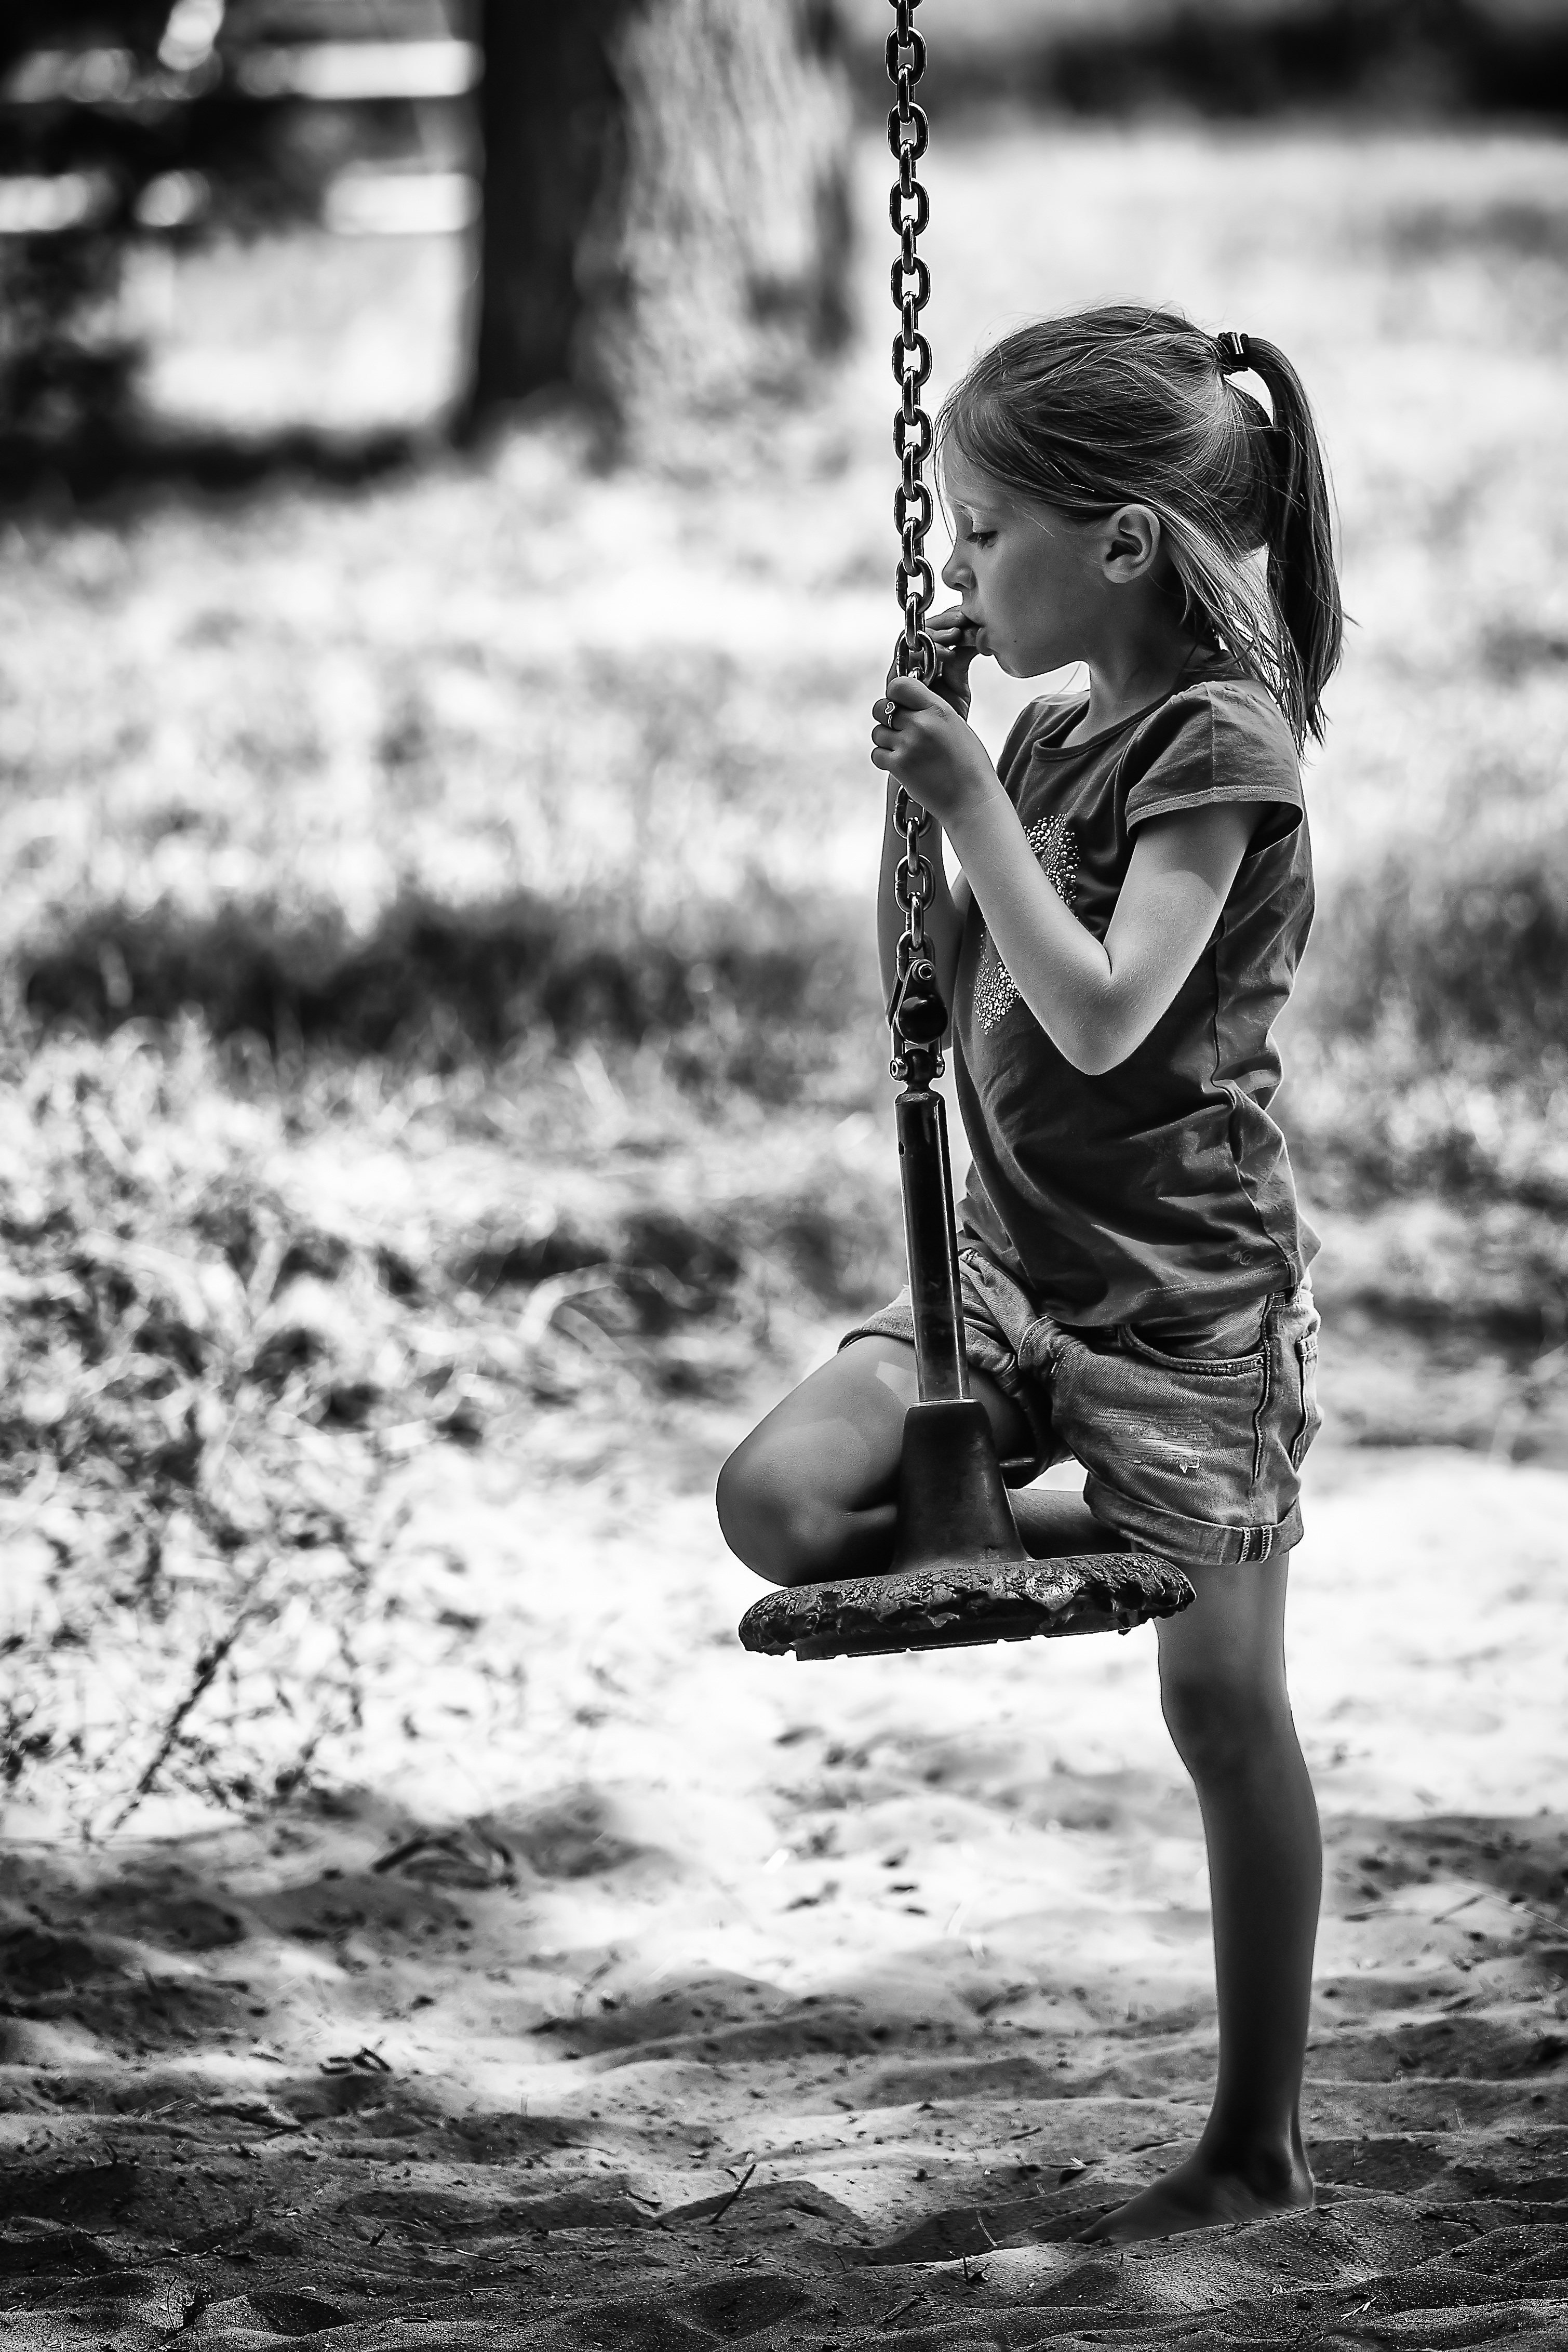
outdoor, person, black and white, people, girl, woman, white, photography, play, portrait, model, sitting, child, black, monochrome, children, photograph, beauty, image, emotion, photo shoot, monochrome photography, portrait photography, human positions